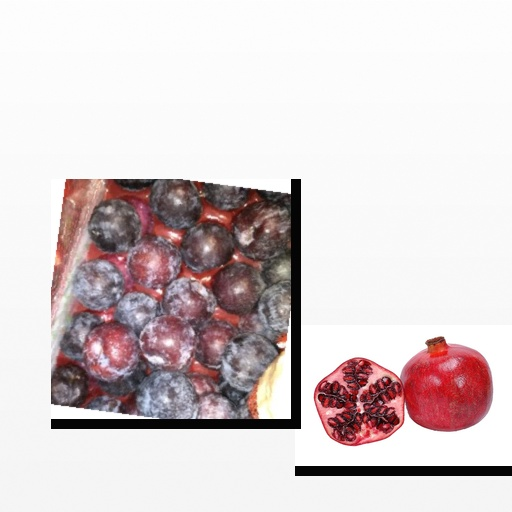
Food items: pomegranate, plum